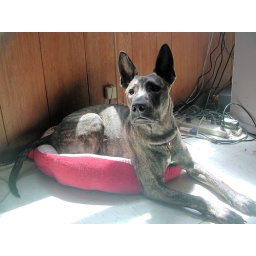
in her puppy bed